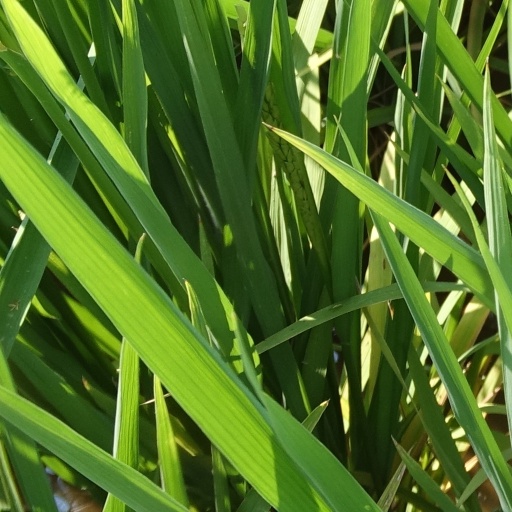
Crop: rice